The Vanishing American

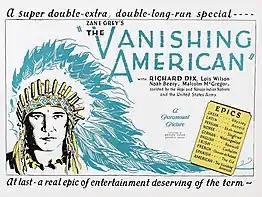
"The Vanishing American" 1925 film advertisement

The Vanishing American is a 1925 American silent Western film produced by Famous Players–Lasky and distributed through Paramount Pictures. The film was directed by George B. Seitz and starred Richard Dix and Lois Wilson, recently paired in several screen dramas by Paramount. The film is based on the 1925 novel "The Vanishing American" by Zane Grey. It was remade as a 1955 film starring Scott Brady and Audrey Totter.